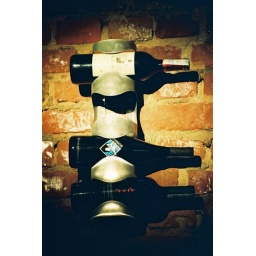
A wine rack on a brick wall in a bar in Warsaw, Poland